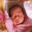
Label: baby